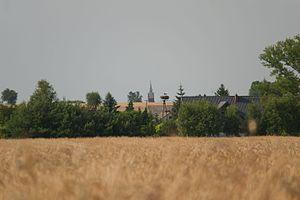
Kołoszyn est un village de la gmina de Dalików, du powiat de Poddębice, dans la voïvodie de Łódź, situé dans le centre de la Pologne.